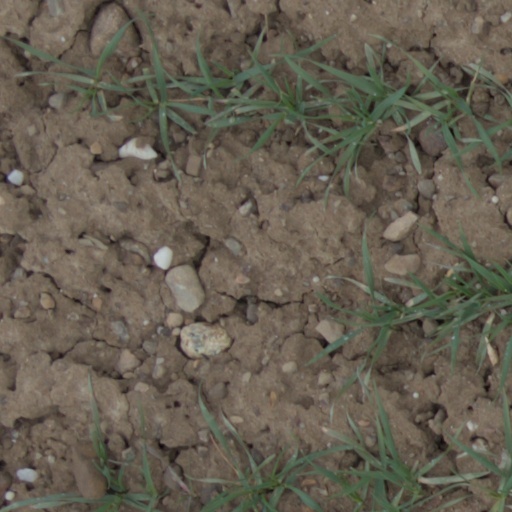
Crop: wheat